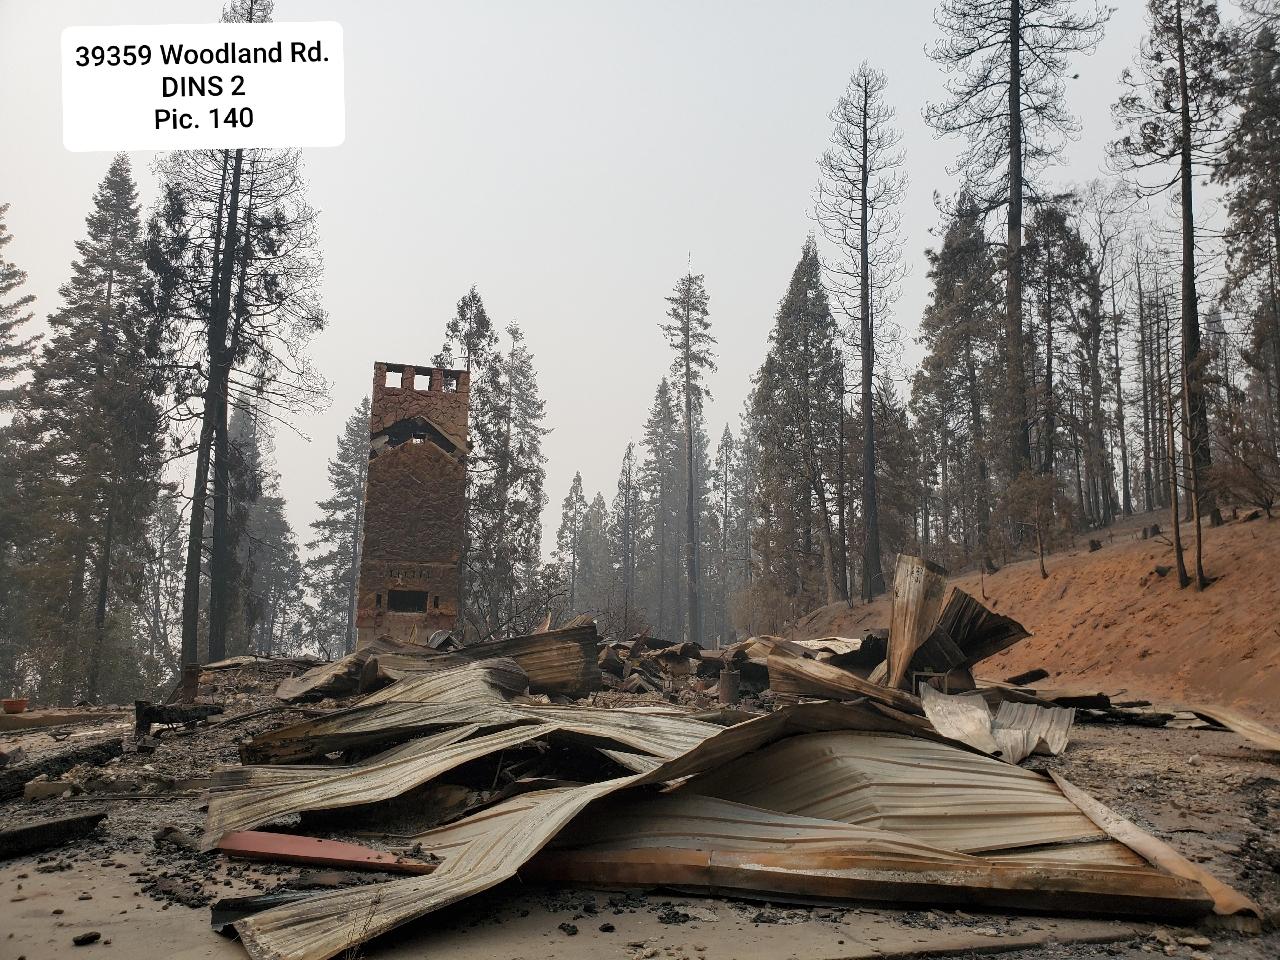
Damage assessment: destroyed